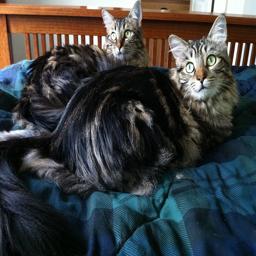
Two cats are laying down on a covered bed, posing for the camera.
two long haired cats laying on a bed beside each other
Two cats are laying on a bed next to each other.
Two similar looking cats are looking the same direction
Two cats with the same fur pattern looking up.